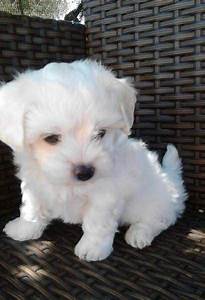
Label: dog